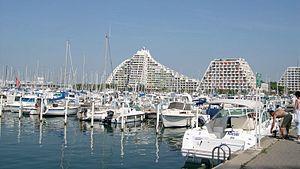
Le port de La Grande-Motte et la grande pyramide
Jean Balladur, né le 11 mai 1924 à Izmir en Turquie et mort le 15 juin 2002 à Paris, est un architecte français.
"La mission interministérielle d'aménagement touristique du littoral du Languedoc-Roussillon, également connue sous le nom de ""Mission Racine"", est une structure administrative française créée par décret du 18 juin 1963 pour conduire de grands travaux d'infrastructure en vue de développer le littoral de la Méditerranée dans les départements du Gard, de l'Hérault, de l'Aude et des Pyrénées-Orientales. Cette mission a été lancée à l'initiative de la Délégation à l'aménagement du territoire et à l'action régionale. Elle a fonctionné de 1963 à 1983.
Le golfe du Lion est un golfe fermant l'extrême nord-ouest de la Méditerranée occidentale, entre le Cap de Creus, situé en Catalogne à l'ouest et, selon les avis, le cap Sicié ou la presqu'île de Giens, tous les deux situés dans le Var, à l'est. Son littoral relève donc principalement des régions administratives françaises d'Occitanie à l'ouest, et de Provence à l'est.